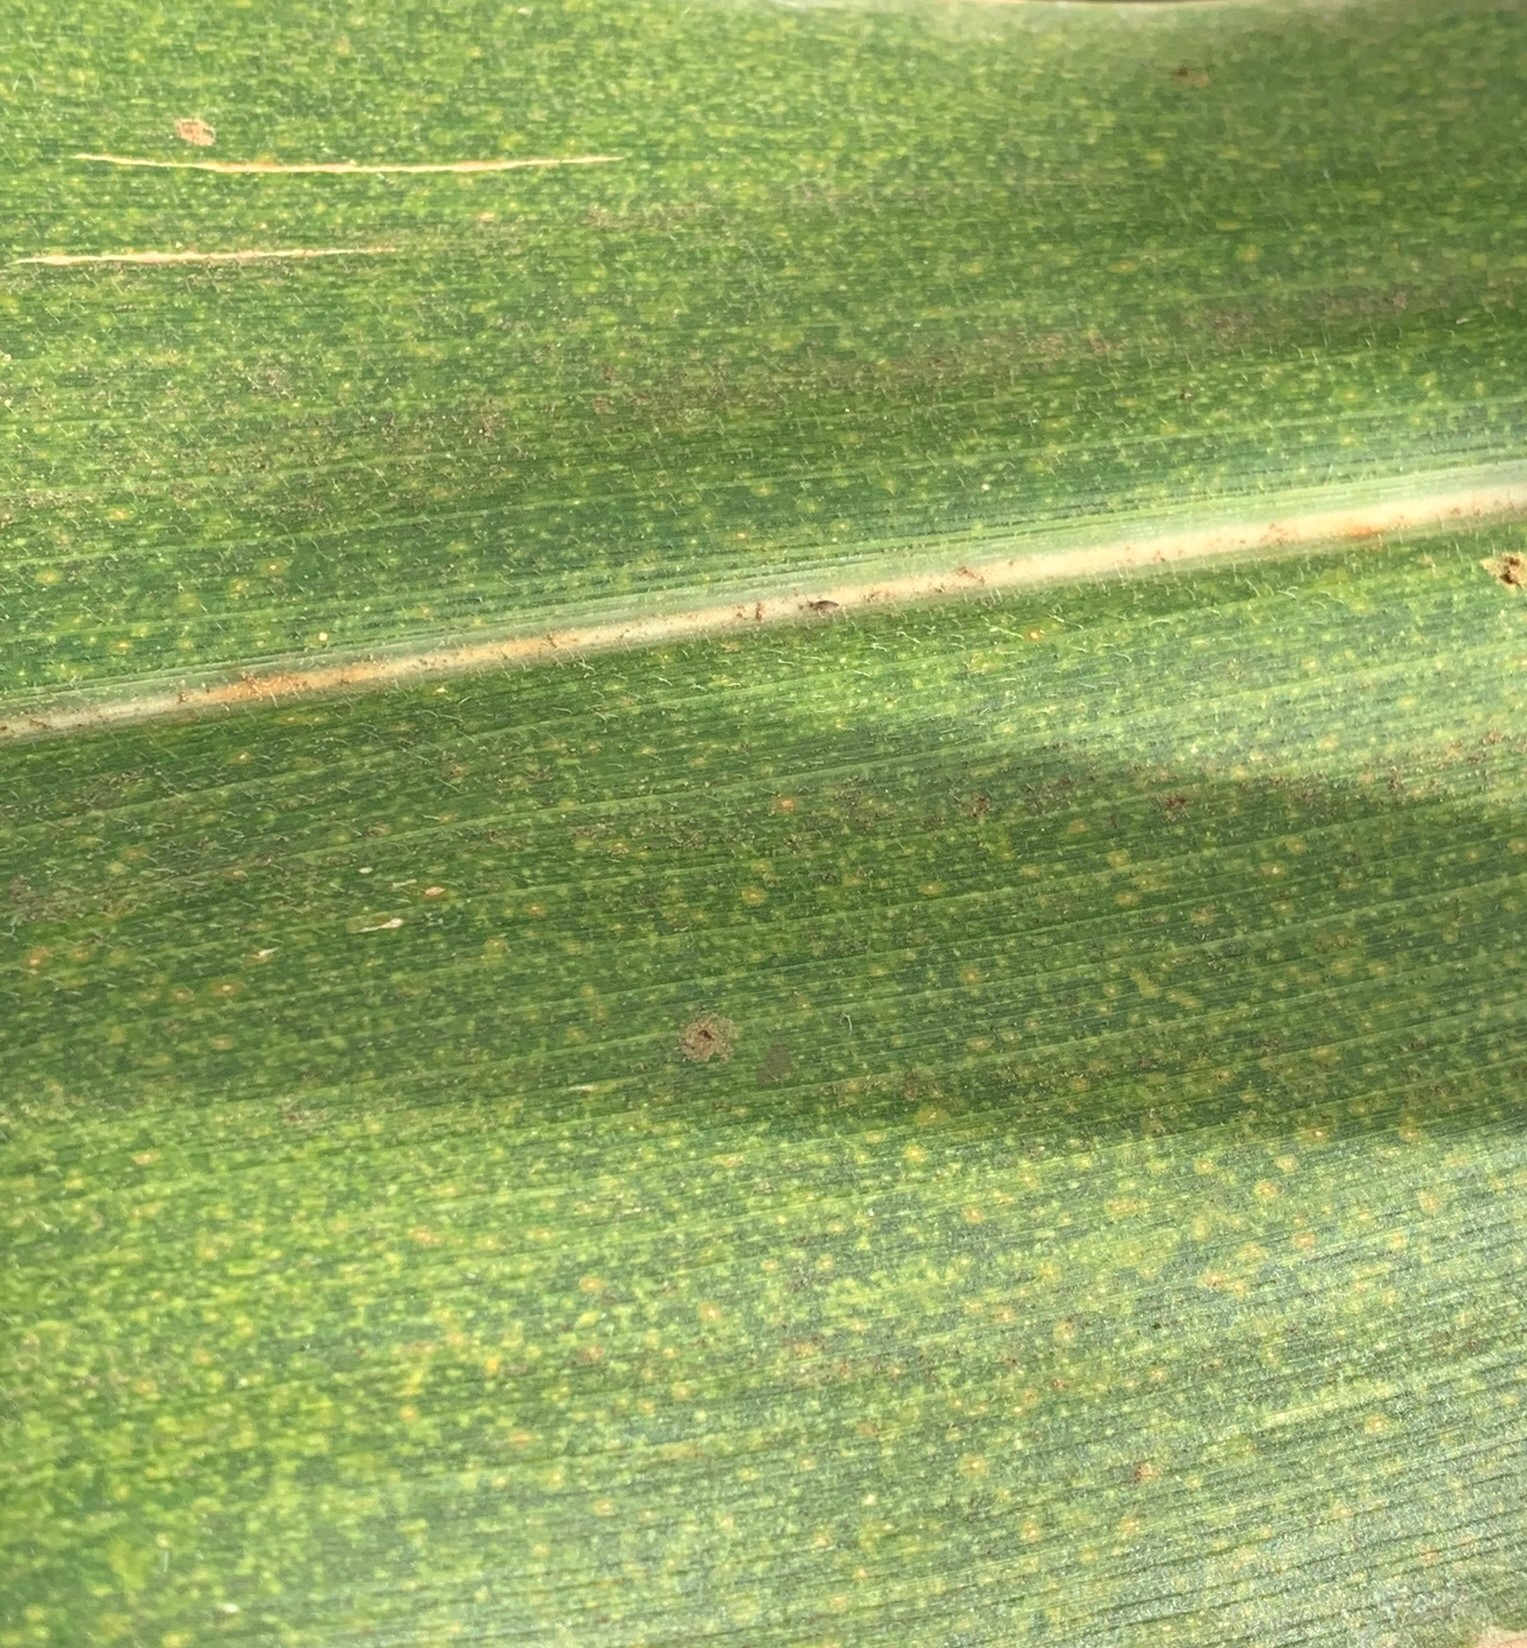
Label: MLN